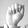
ASL letter: A